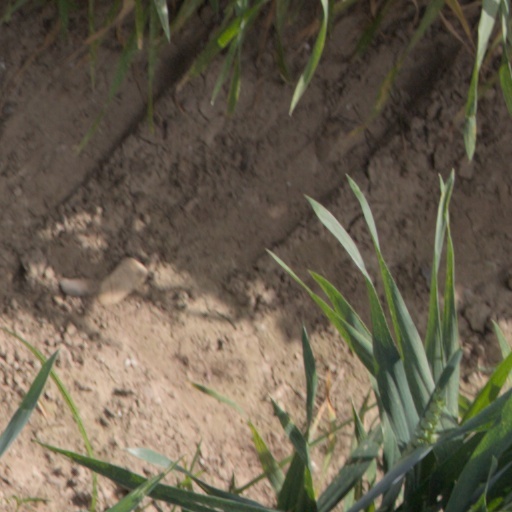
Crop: wheat